1993 Jolimont Centre siege

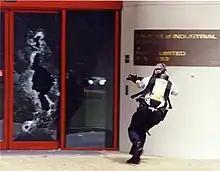
Australian Federal Police Special Operations Team approaching the Jolimont Centre wearing breathing apparatus.

In November 1993 an event known as the "Jolimont Centre siege" took place resulting in the serious wounding of one person and the death of another over the course of two hours. The centre was set on fire and extensive damage was caused by a lone gunman.